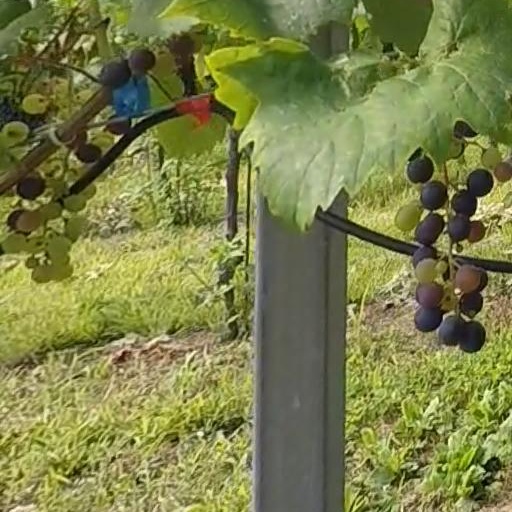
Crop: grape